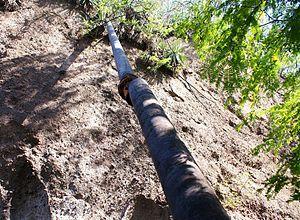
Canal visible depuis le sentier
Le sentier du canal Saint-Étienne est un petit sentier pédestre du Sud de l'île de La Réunion, qui permet de rejoindre Le Ouaki à pied, sans passer par la route reliant Pierrefonds à Cilaos.